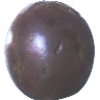
Label: Passion Fruit 1